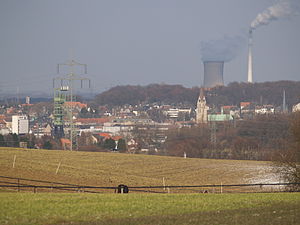
Castrop-Rauxel / Historie
Dele af Castrop-Rauxel set fra Herne
Castrop-Rauxel er en by i Tyskland i delstaten Nordrhein-Westfalen med omkring 75.000 indbyggere. Byen ligger i kreisen Recklinghausen ved floden Emscher mellem storbyerne Dortmund i øst, Bochum i syd, Herne i vest, og Recklinghausen og Waltrop i nord i den østlige del af Ruhrområdet.